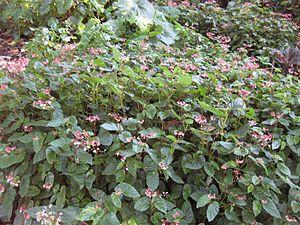
Begonia domingensis est une espèce de plantes de la famille des Begoniaceae. Ce bégonia arbustif est originaire de République Dominicaine. L'espèce fait partie de la section Begonia. Elle a été décrite en 1859 par Alphonse Pyrame de Candolle. L'épithète spécifique domingensis signifie « de Saint Domingue », en référence à la capitale où la plante a été collectée.